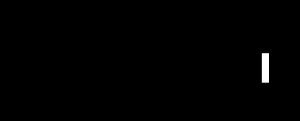
Kommutationscelle / Cuk-kommutationsceller – Uisoleret Ćuk-konverter og isoleret Ćuk-konverter
Figur 1: Uisoleret Ćuk-konverter diagram.
En kommutationscelle er en grundlæggende elektrisk energi transporterende struktur i switch-mode-strømforsyninger indenfor effektelektronik.